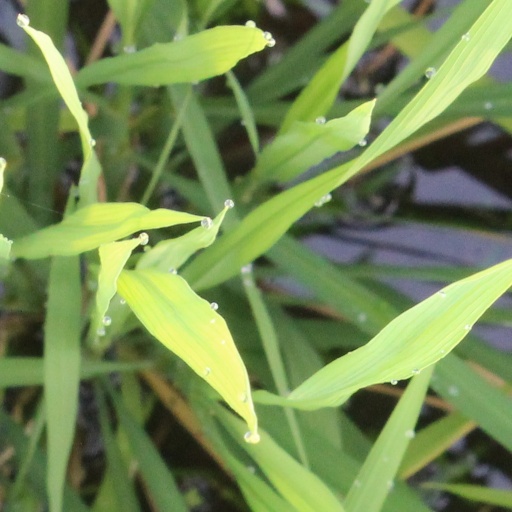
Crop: rice